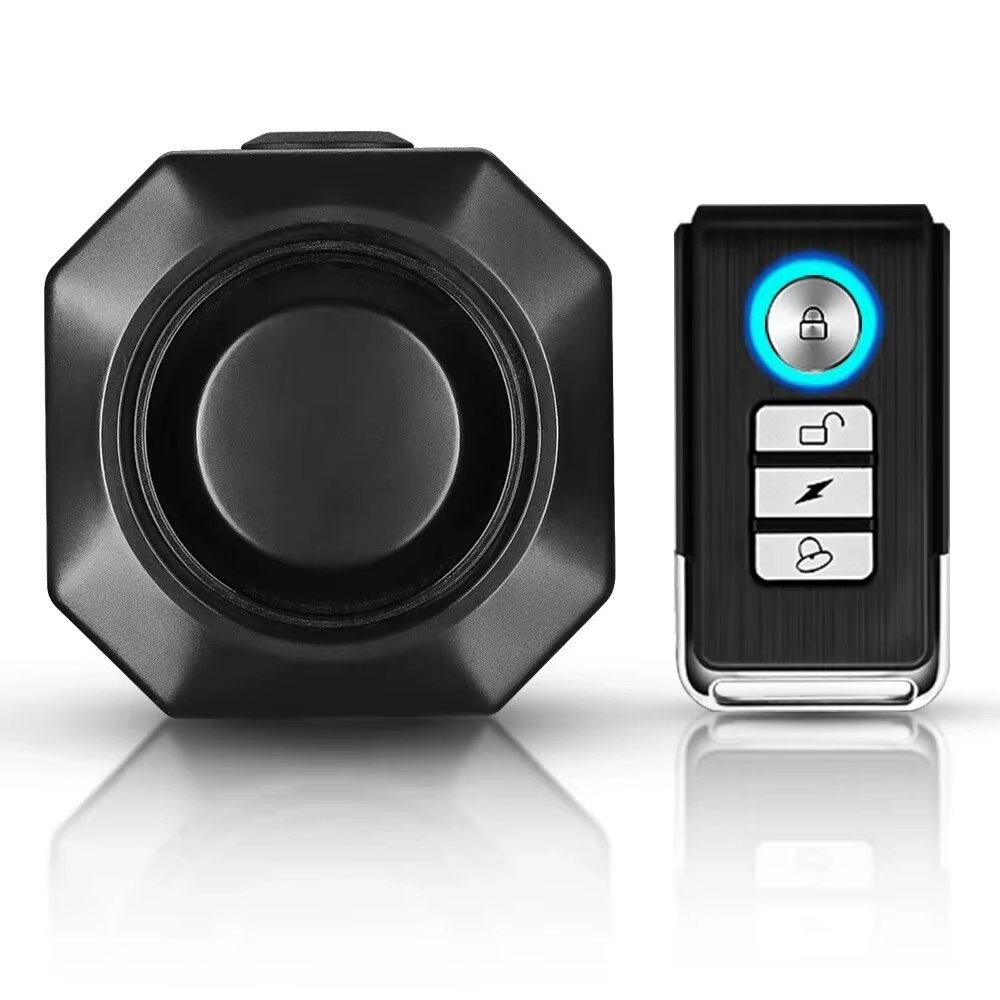
Ultimate Bike Guard™ – Wireless Vibration Alarm with Remote & USB Charging
Ride with Confidence. Sleep with Peace of Mind Tired of worrying about your bike when it's parked outside? The Ultimate Bike Guard™ is your silent protector! With a powerful motion sensor and ear-piercing 113dB alarm, this compact device instantly scares off thieves the moment they even touch your ride. Instant Alert. Total Control. Armed with a wireless remote, you’re in full command. Easily activate or deactivate your alarm from up to 66ft (20m) away—no app, no stress. Choose from 7 sensitivity levels and never worry about false alarms again. USB Charging. Zero Hassle. No more battery swaps. Just plug it in and go! A full charge gives you 1–2 months of non-stop protection, keeping your bike secure 24/7 without interruption. Why our customers love bike security alarms: Reliable 113dB siren instantly draws attention and scares off thieves. Compact and waterproof – perfect for bikes, scooters, and even motorcycles. Wireless remote lets you arm/disarm or trigger alarm manually. USB rechargeable for long-lasting performance without buying batteries.
Category: Sporting Goods > Outdoor Recreation > Cycling > Bicycle Accessories > Bicycle Computer Accessories > Bicycle Computer RPM Sensors